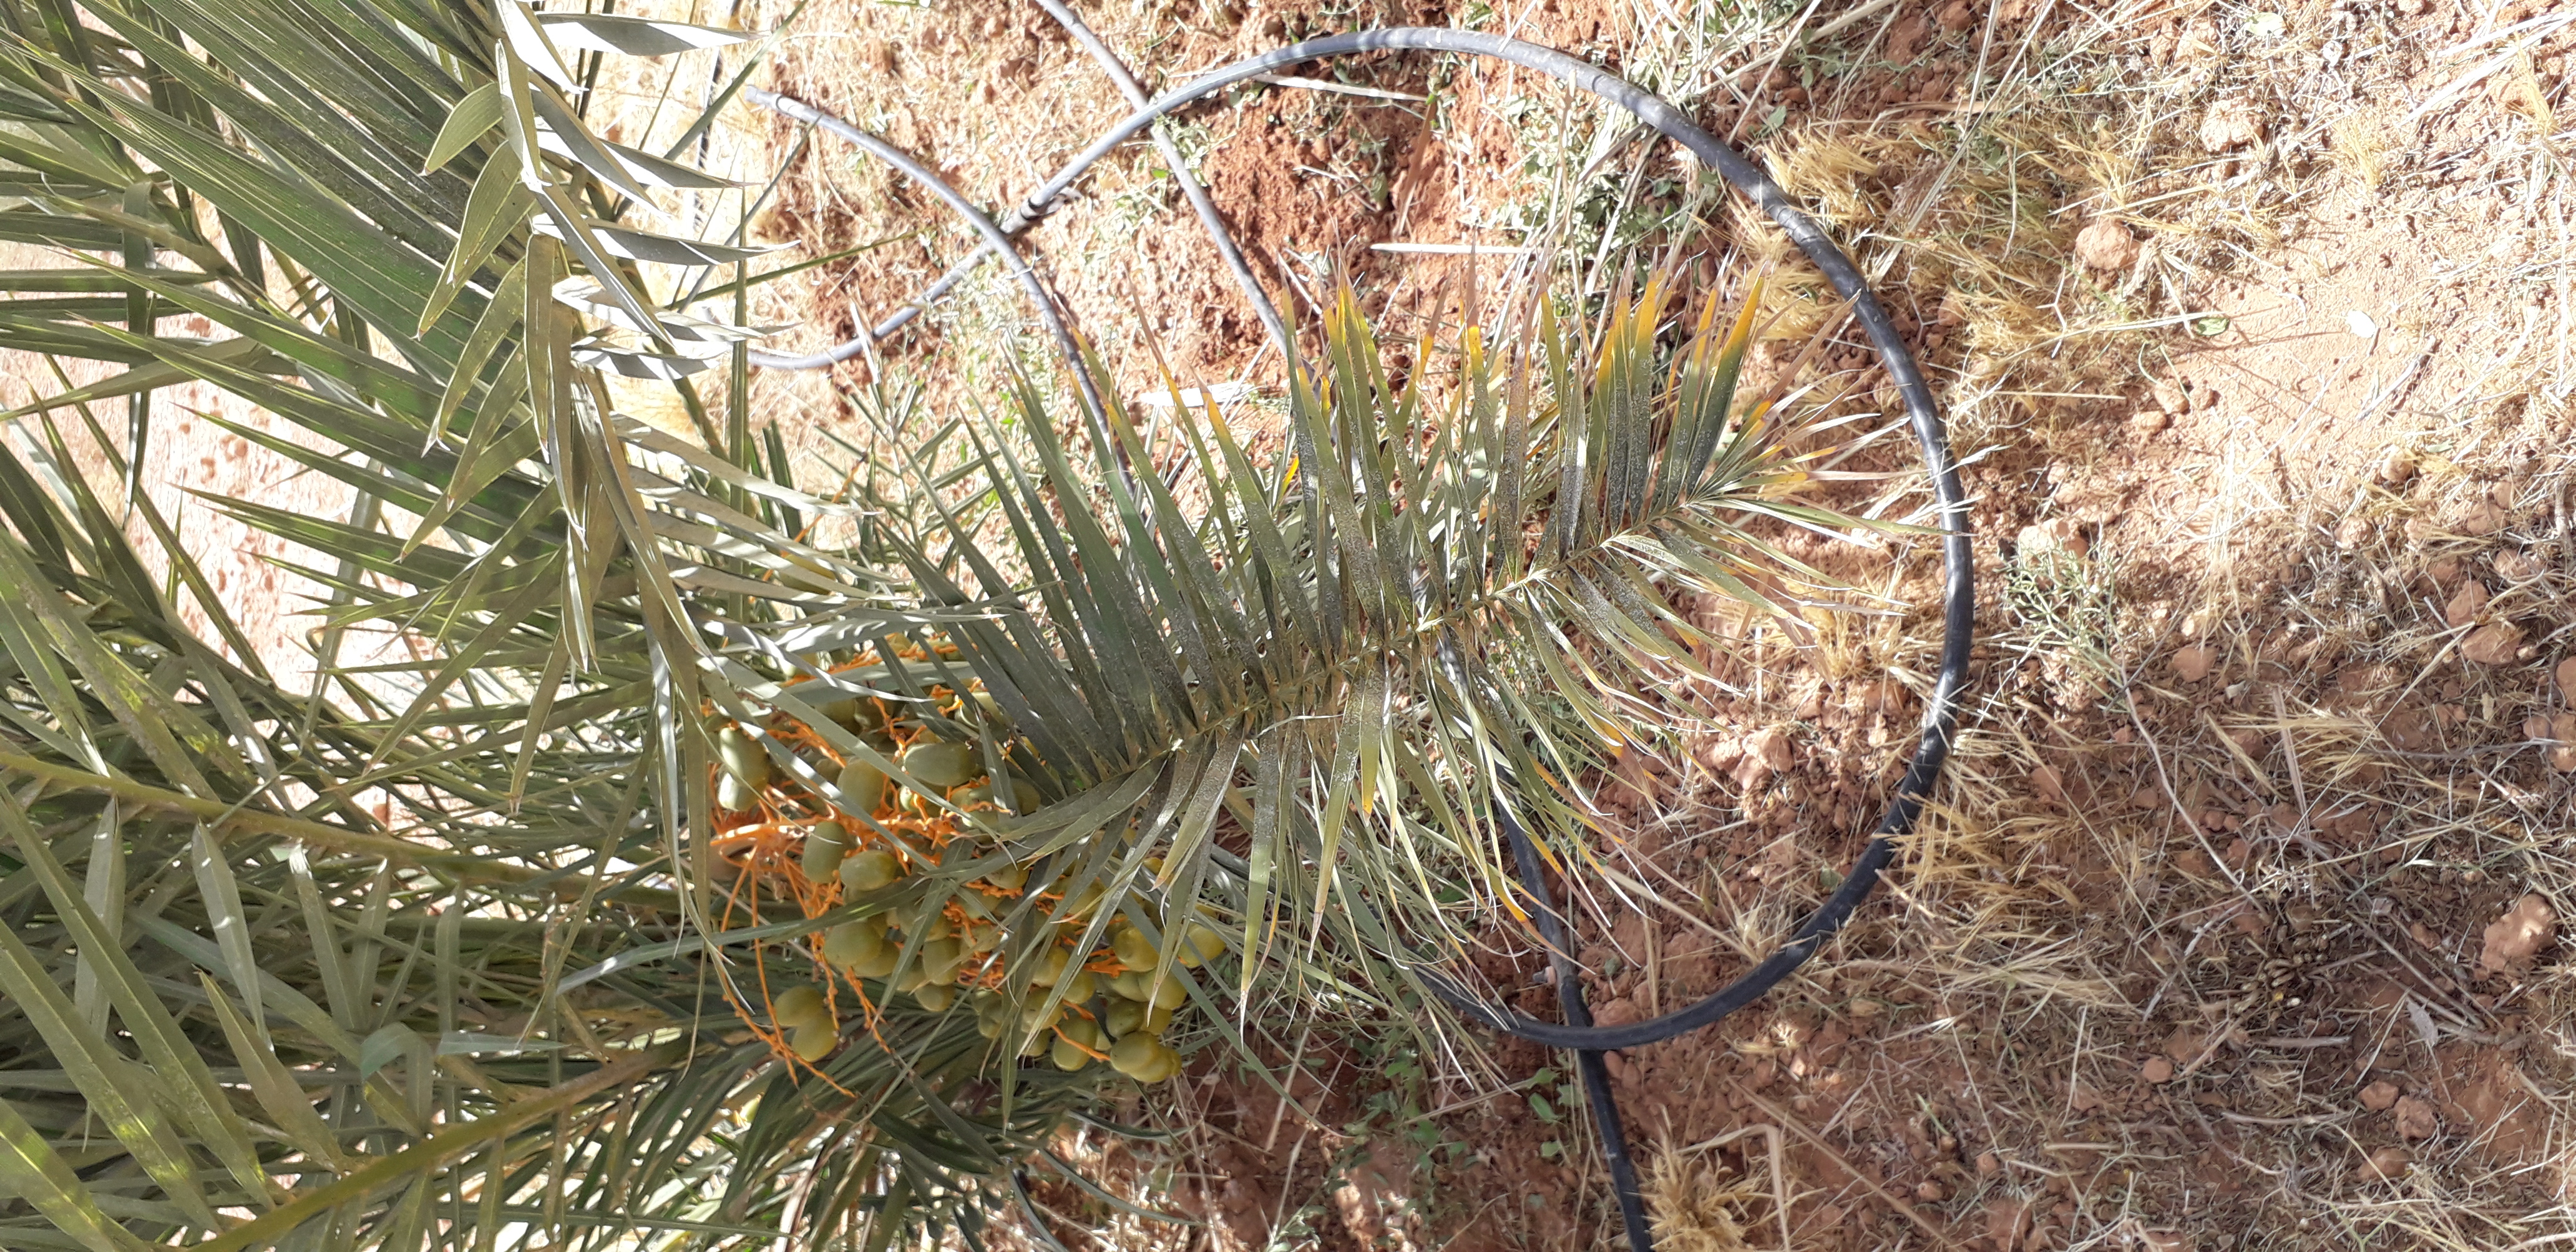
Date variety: Boufagous